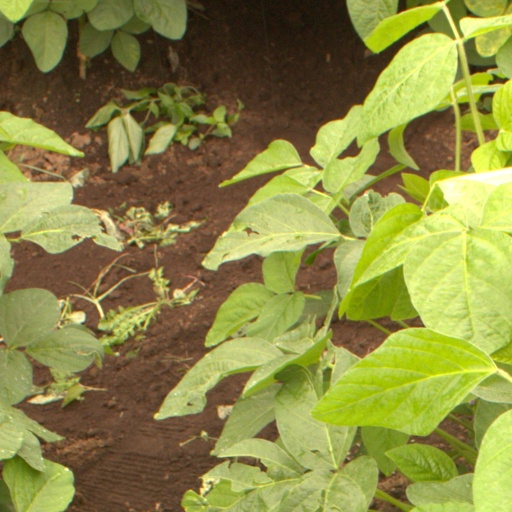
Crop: soybean